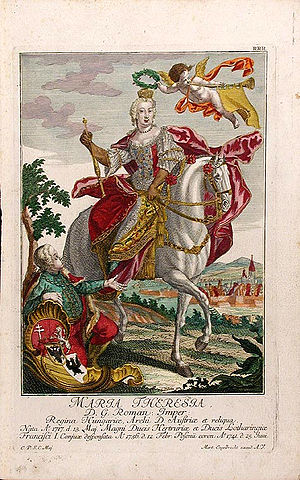
Syvårskrigen (1756–1763) / Krigsskuepladser / Europa: Den Preussiske Syvårskrig
Kejserinde Maria Theresia af Østrig, af Martin Engelbrecht 1745
Syvårskrigen blev udkæmpet fra 1756 til 1763 og indbefattede Preussiske Syvårskrig og den franske og indianske krig. De vigtigste europæiske stormagter blev involveret i denne krig, der var den sidste væsentlige militærkonflikt i Europa før den Franske revolution.